Francis Seymour-Conway, 1st Marquess of Hertford

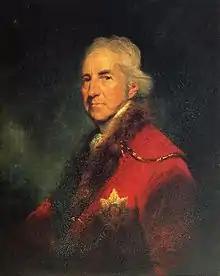
Portrait by Joshua Reynolds, 1785

Francis Seymour-Conway, 1st Marquess of Hertford (5 July 1718 – 14 June 1794) of Ragley Hall, Arrow, in Warwickshire, was a British courtier and politician who, briefly, was Viceroy of Ireland where he had substantial estates.